Sky position (RA, Dec in degrees): 205.132, 3.167
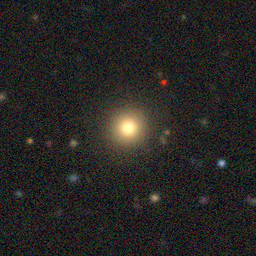
Galaxy morphology: Round Smooth Galaxies